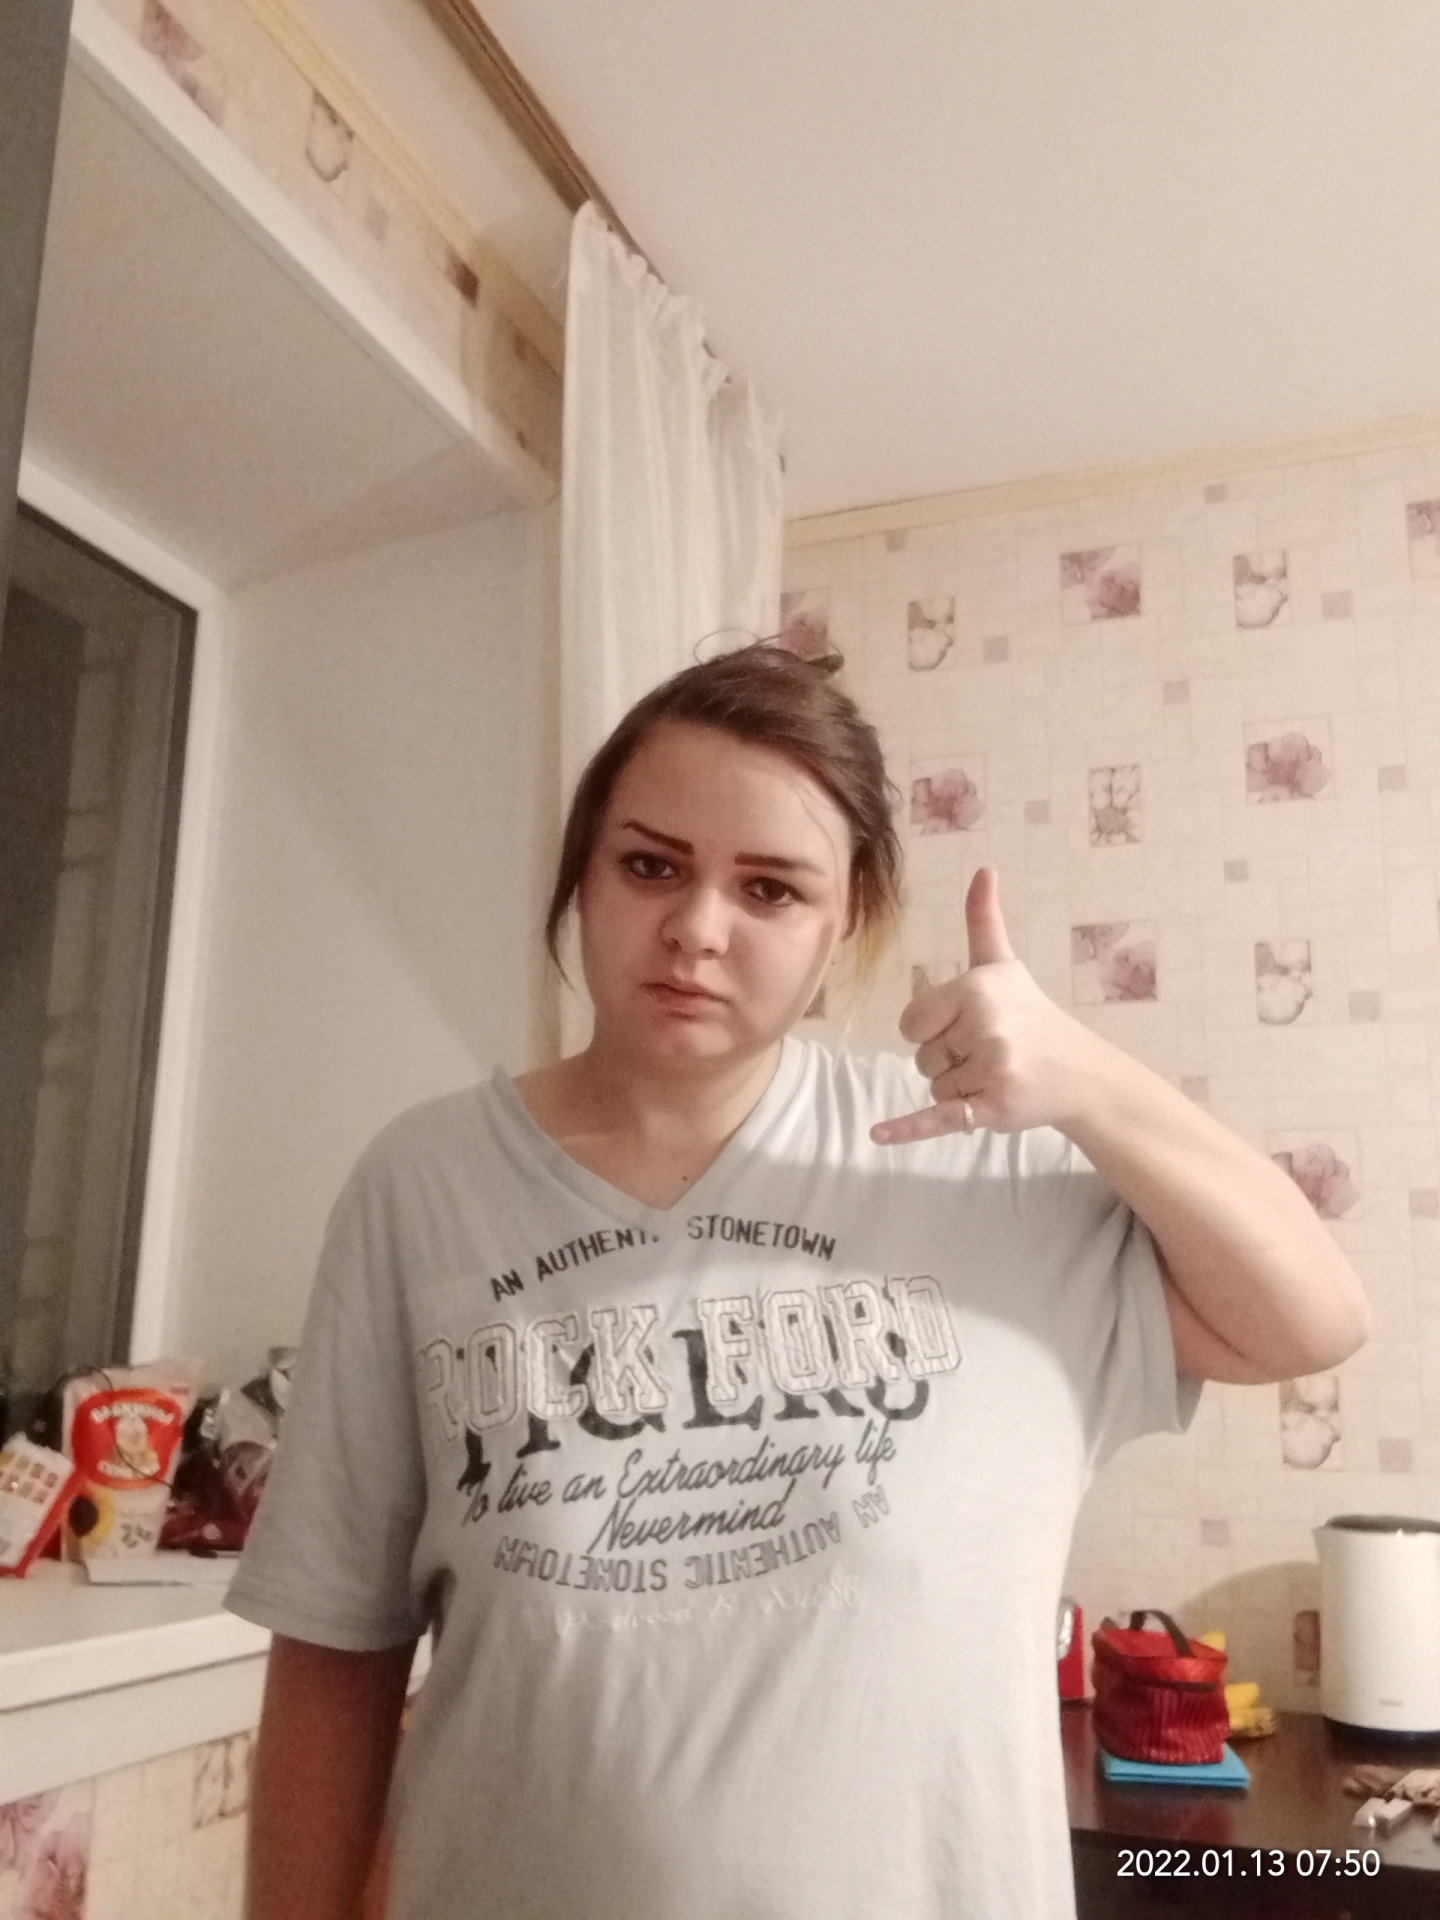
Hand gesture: call